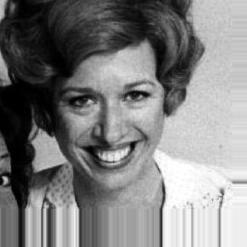
Age: 38